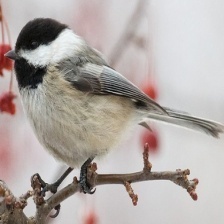
Species: BLACK-CAPPED CHICKADEE
Scientific name: POECILE ATRICAPILLUS
ImageNet parent category: chickadee